HMS Spanker (1889)

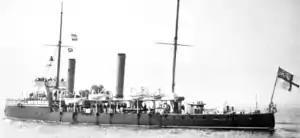
"Spanker" as a torpedo gunboat pre-1909

Lieutenant Thomas Brandreth was appointed in command 14 January 1902, when she served in the Channel Fleet. She took part in the fleet review held at Spithead on 16 August 1902 for the coronation of King Edward VII.